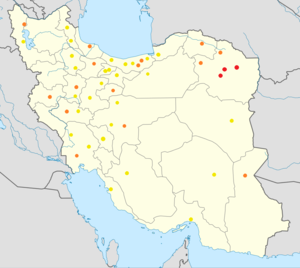
Les manifestations de 2017 et 2018 en Iran sont une série de manifestations qui se déroulent principalement du 28 décembre 2017 au 1ᵉʳ janvier 2018. Elles ont lieu dans tout le pays et donnent lieu à des scènes de violence entre forces de l'ordre iraniennes et manifestants.